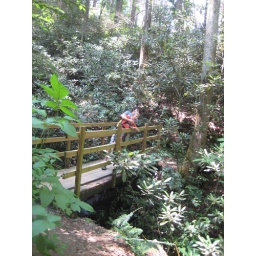
Family returns to Joyce Kilmer forest and walks among the oldest trees in the eastern USA.